Aspen Center for Physics

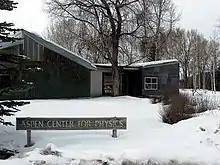
Smart Hall

The Smart Family Foundation of Connecticut funded the construction of Smart Hall, a building on the ACP campus erected in 1996. The gift was arranged by A. Douglas Stone, a member of the Smart family, a physicist at Yale University, and a past ACP Scientific Secretary, Trustee, General Member, and Honorary Member.